365: Repeat the Year

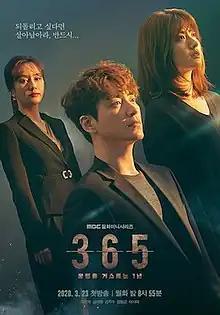
Promotional poster

365: Repeat the Year is a 2020 South Korean television series starring Lee Joon-hyuk, Nam Ji-hyun, Kim Ji-soo and Yang Dong-geun. Based on the 2004 novel "Repeat" by Japanese writer Kurumi Inui, it aired on MBC TV from March 23 to April 28, 2020, every Monday and Tuesday at 20:55 (KST).